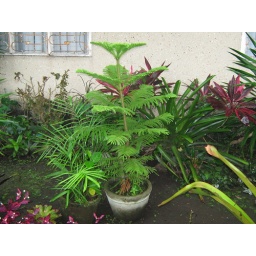
Beautiful pine tree in a pot.